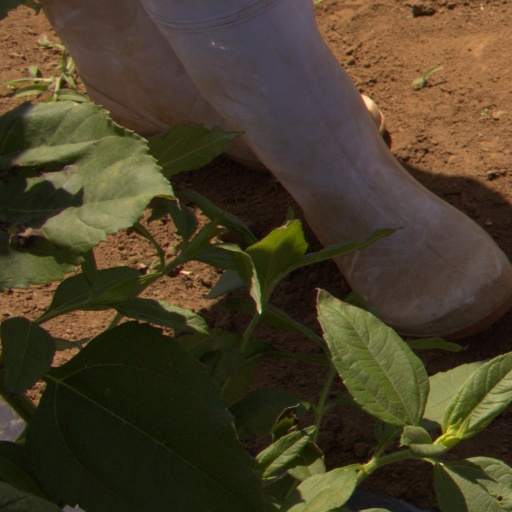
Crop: Jerusalem artichoke